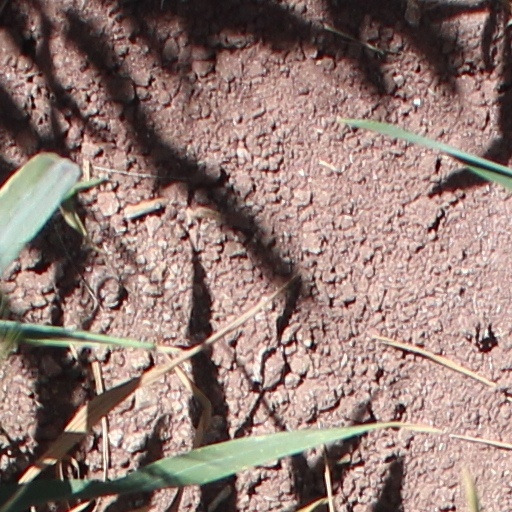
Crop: wheat